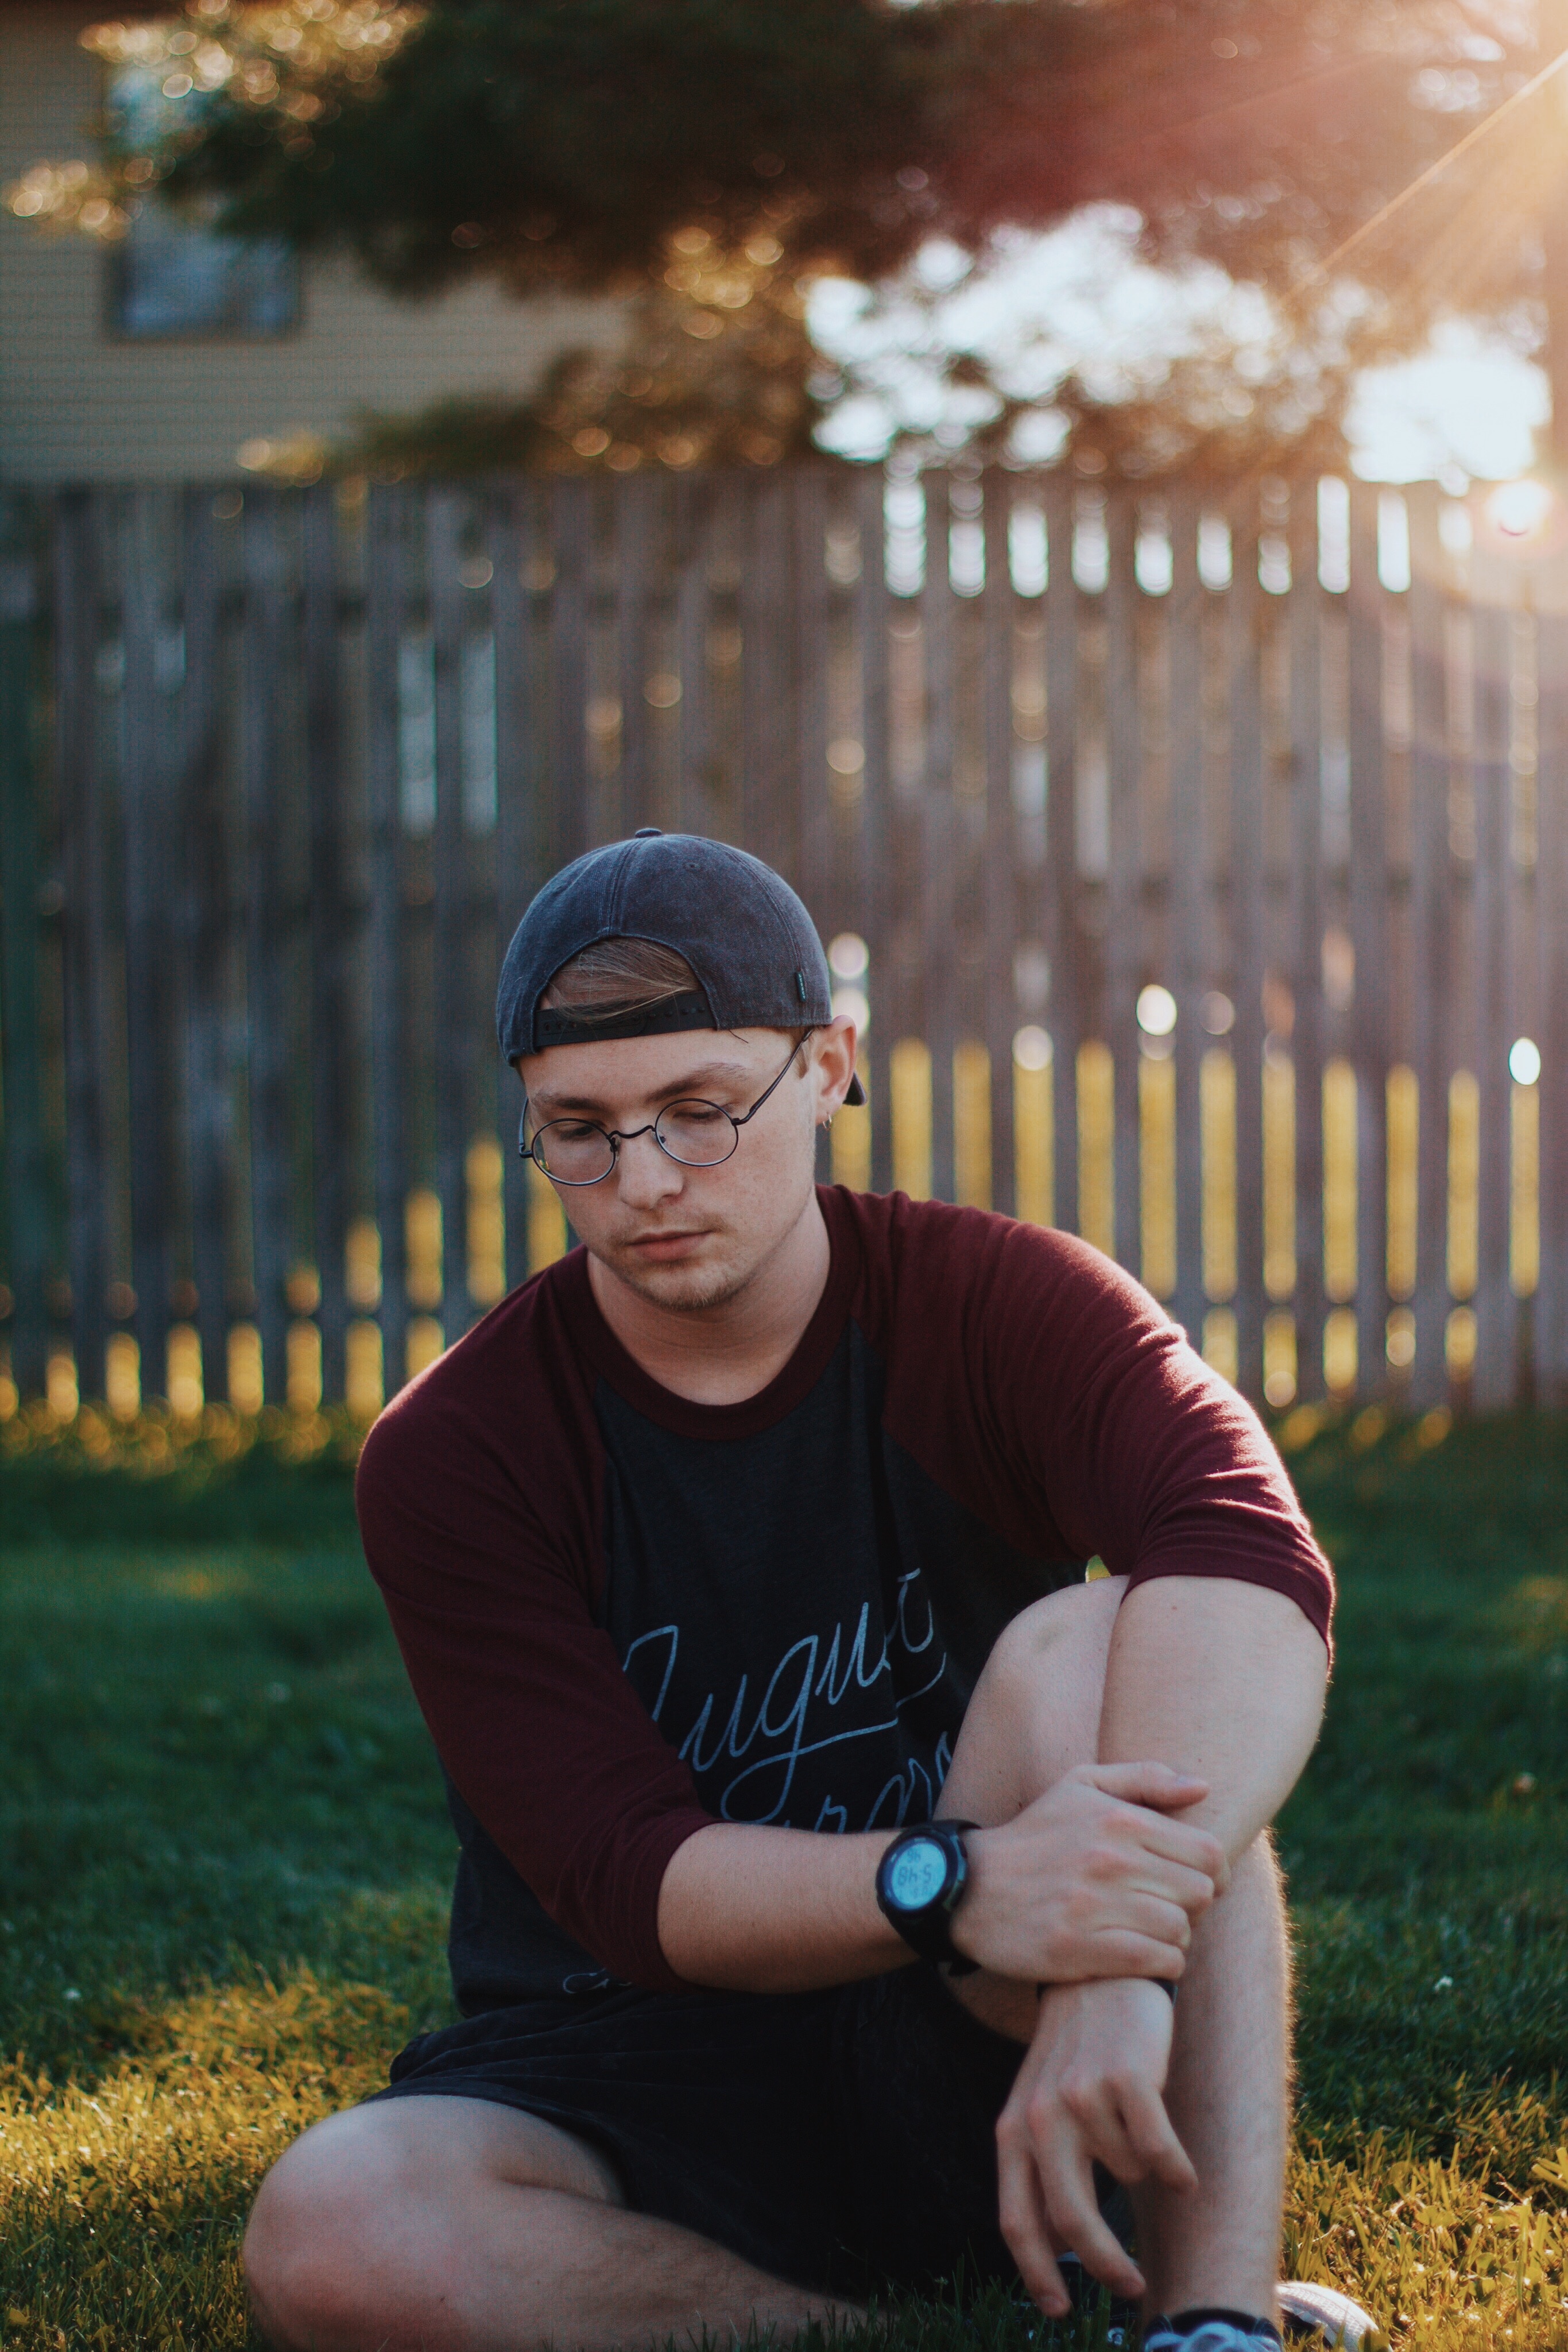
person, people, photography, male, portrait, spring, color, sitting, season, smile, photograph, portrait photography, human positions